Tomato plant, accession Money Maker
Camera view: vertical (180 deg); turntable rotation: 300 degrees
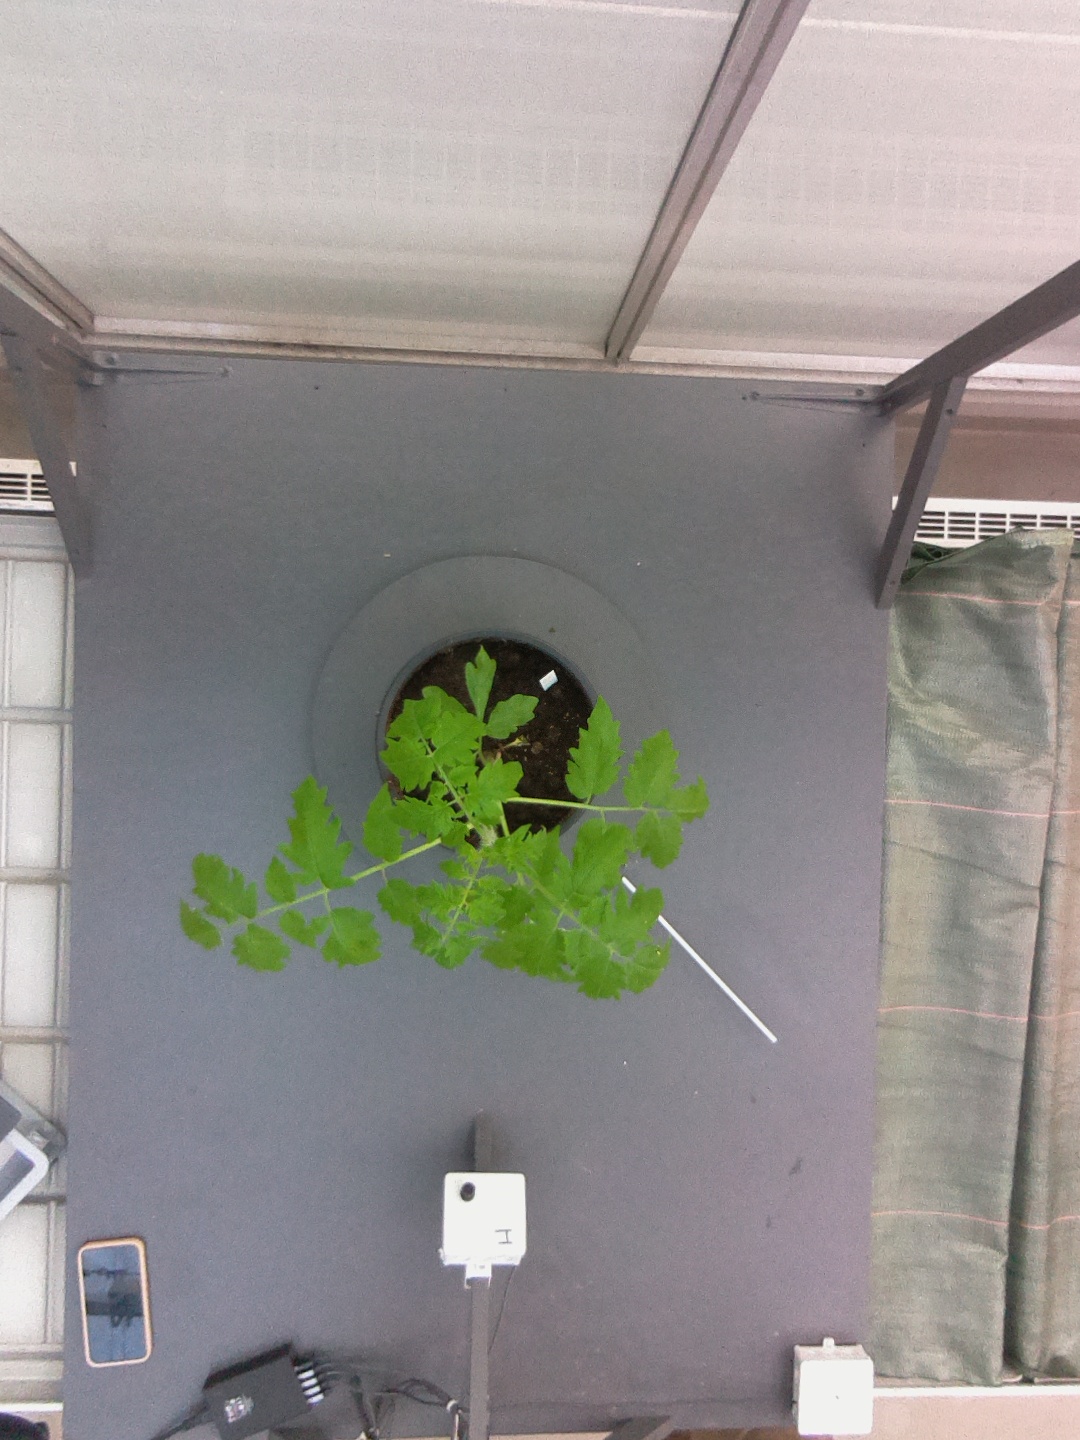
BBCH growth stage 13: 6 of true leaves visible